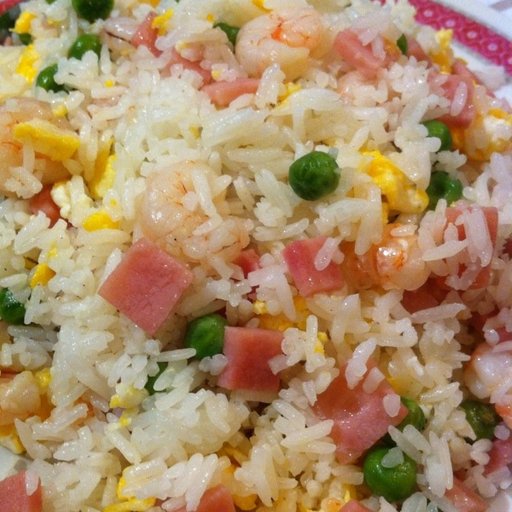
Label: fried_rice